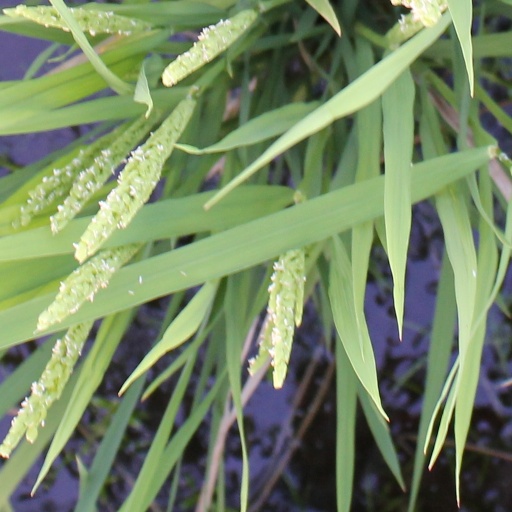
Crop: rice